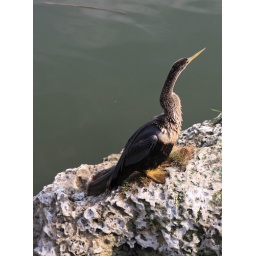
A female Anhinga poses for the camera. Anhinga's fish by diving into the water and spearing fish with thier beaks.